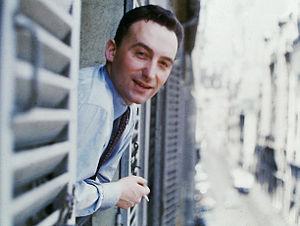
photographie de Pierre Barillet à Paris, année 1948
Pierre Barillet est un auteur de théâtre et un romancier français né à Paris le 24 août 1923 et mort dans la même ville le 8 janvier 2019.
21 janvier : Prix théâtre Adami 2018 : Côme de Bellescize et la compagnie Théâtre du Fracas